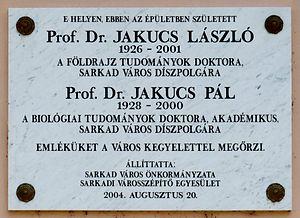
Plaque commémorative à M le Prof. Dr. László Jakucs (1926-2001) géologue hongrois et professeur de faculté ainsi qu’à son frère, M le Prof. Dr. Pál Jakucs (1928-2000) écologiste, botaniste, professeur de faculté. Elle fut apposée sur le mur de leur maison natale. (17, rue Veress Sándor, Sarkad) Magyar: Prof. Dr. Jakucs László (1926-2001) magyar geológus, egyetemi tanár és fivére Prof Dr. Jakucs Pál (1928-2000) ökológus, botanikus, egyetemi tanár emléktáblája szülőházukon. (Sarkad, Veress Sándor utca 17.)